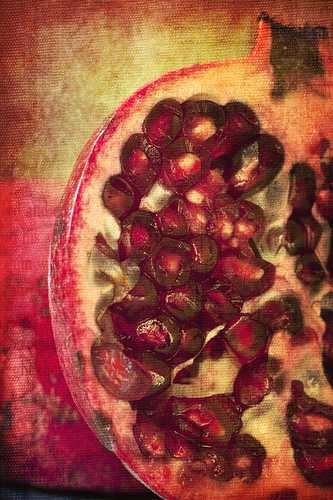
Label: Pomegranate